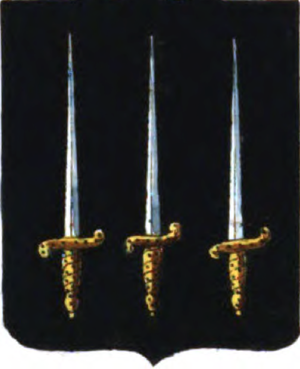
De sable à trois épées d'argent, garnies d'or, posées en pal, les pointes vers le haut.
Cette liste non exhaustive de familles éteintes de la noblesse belge prend en compte uniquement des familles éteintes ayant fait partie officiellement de la noblesse belge, c'est-à-dire des familles ayant été anoblies par le roi des Belges ou ayant obtenu reconnaissance de noblesse en Belgique ou, précédemment, des familles ayant été reconnues dans leur noblesse ou ayant été anoblies par Guillaume Frédéric d'Orange-Nassau lorsque la Belgique actuelle faisait partie du Royaume uni des Pays-Bas.